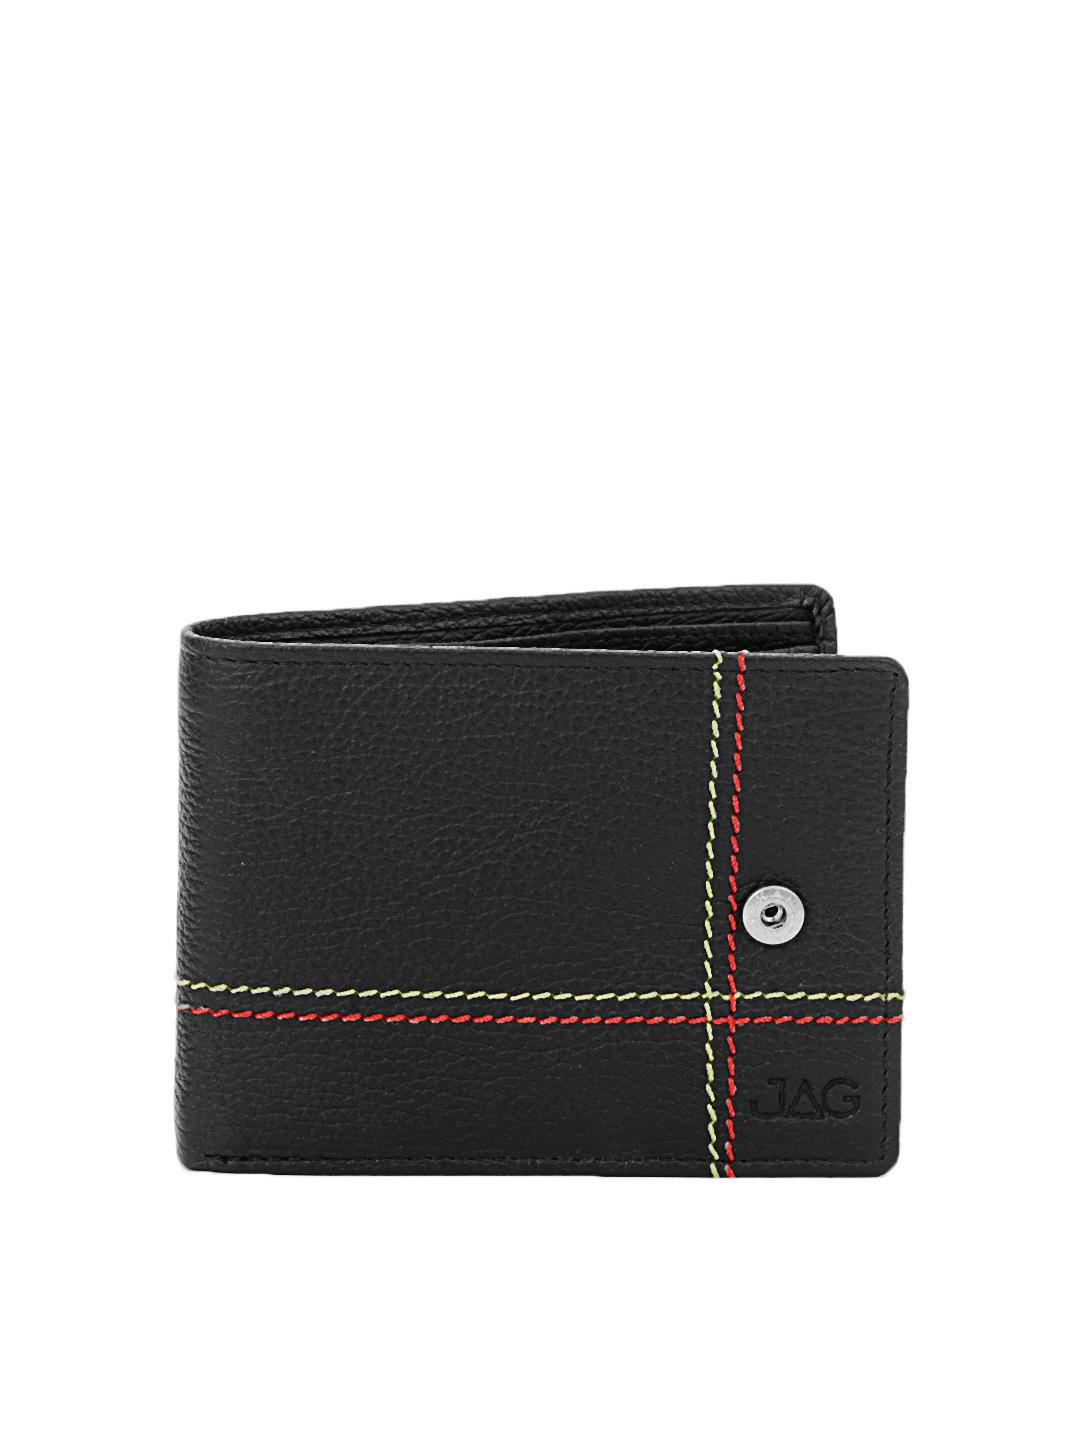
JAG Men Black Leather Wallet
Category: Accessories / Wallets / Wallets
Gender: Men
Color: Black
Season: Summer 2012
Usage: Casual